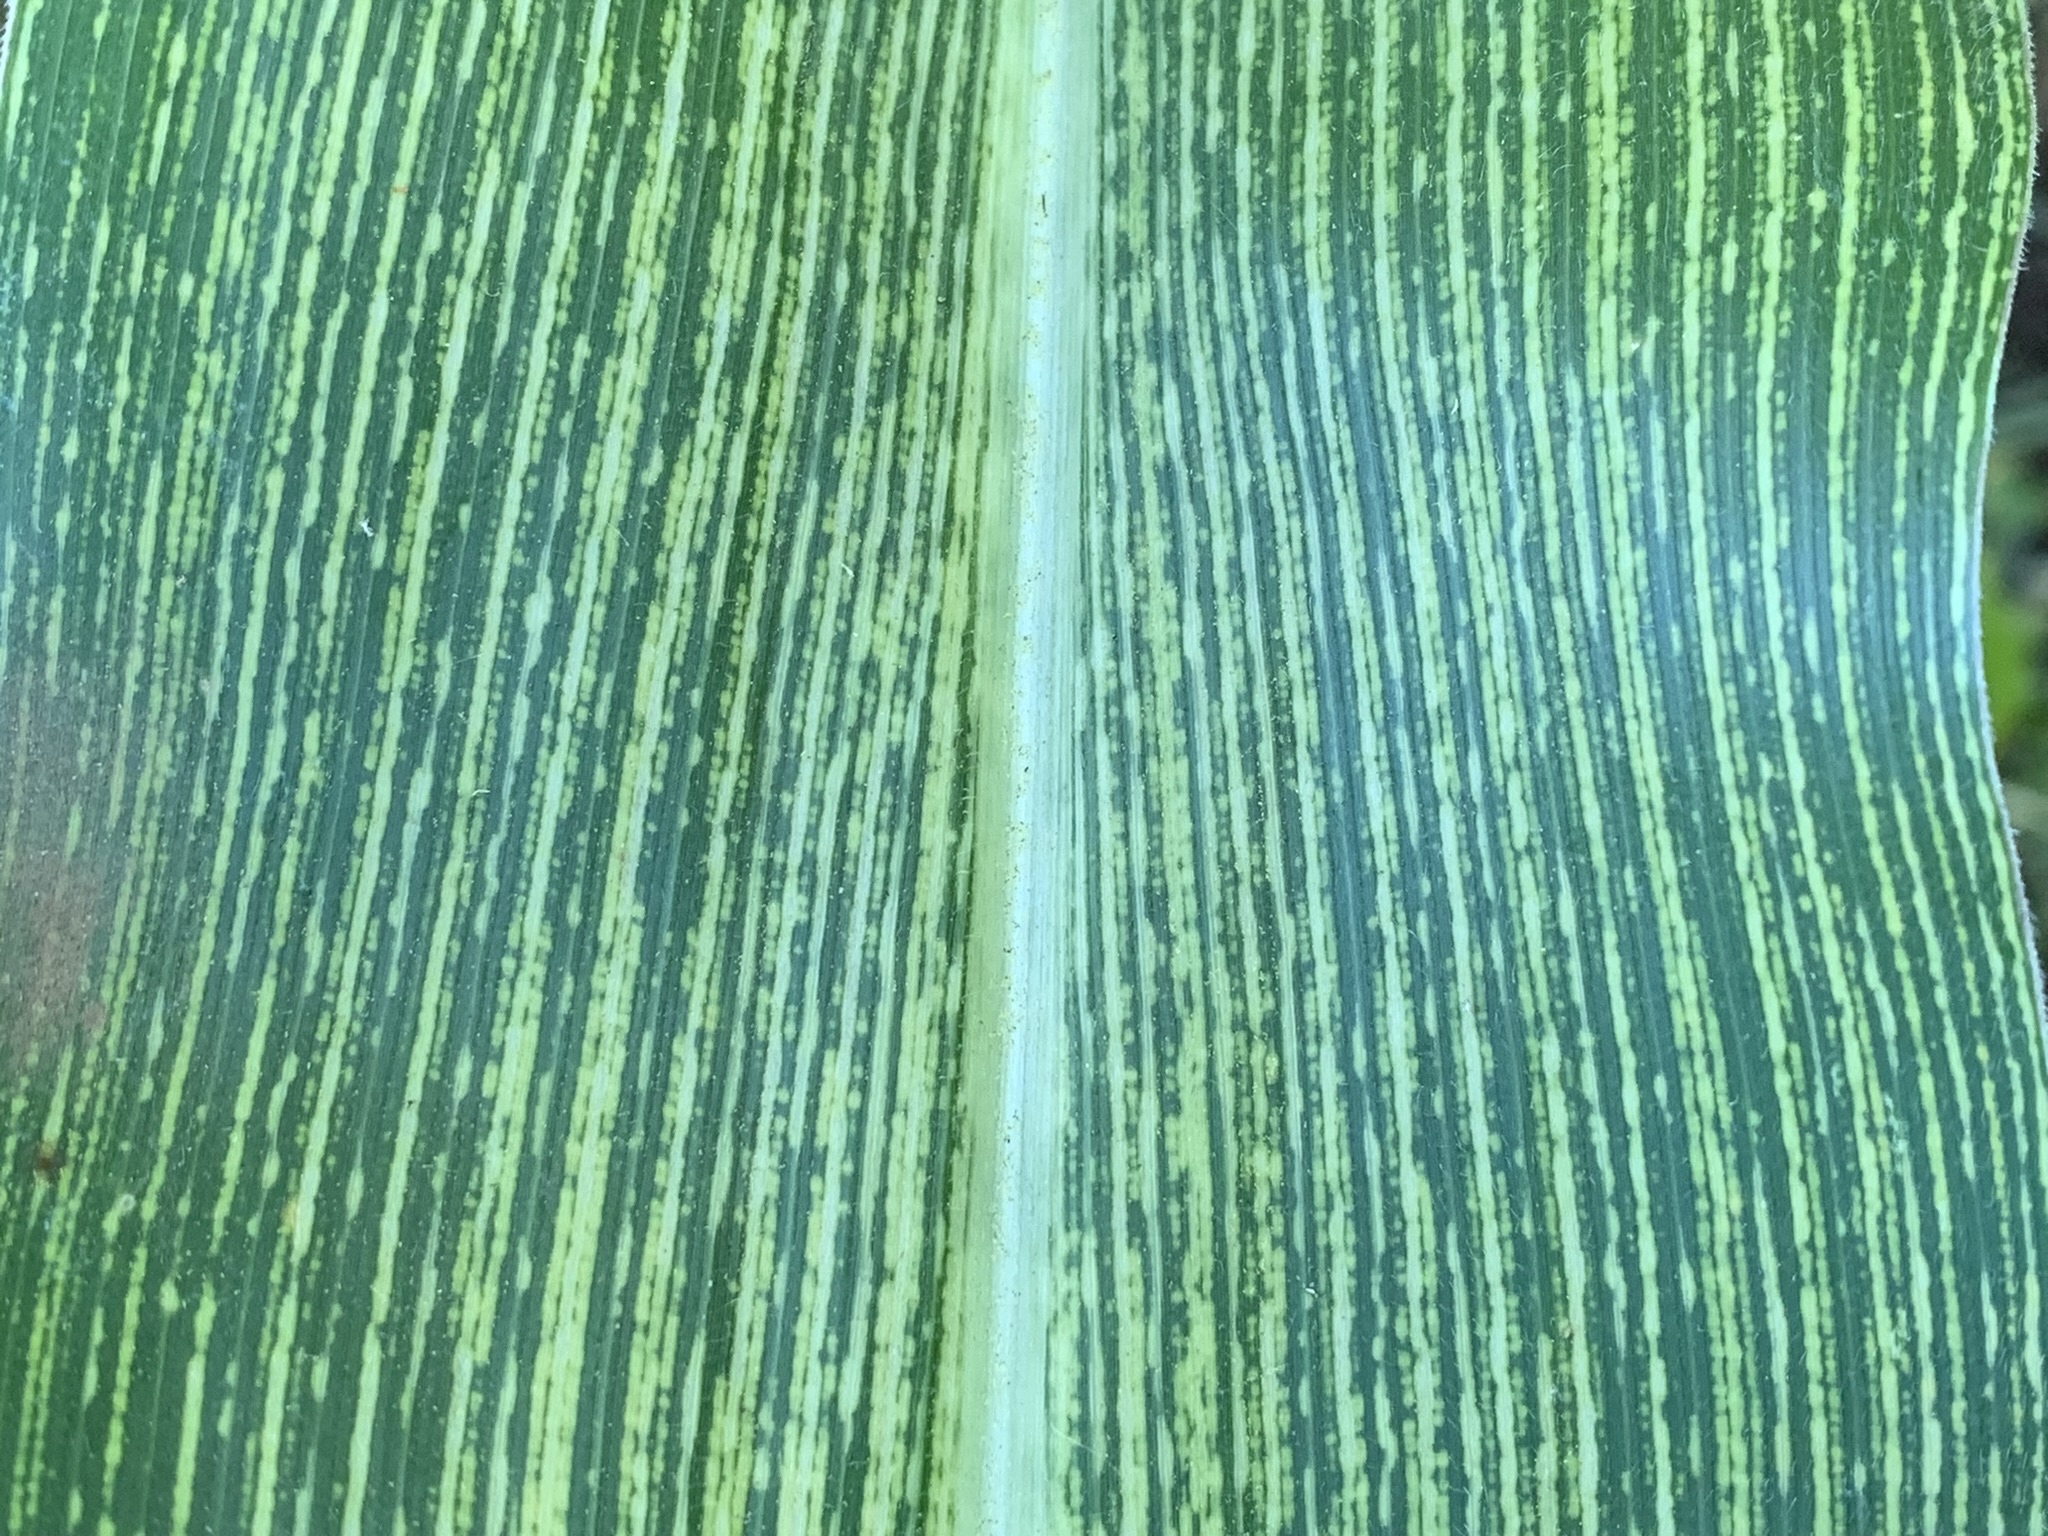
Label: MSV